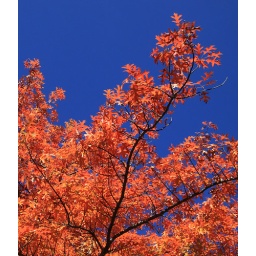
against a clear blue sky